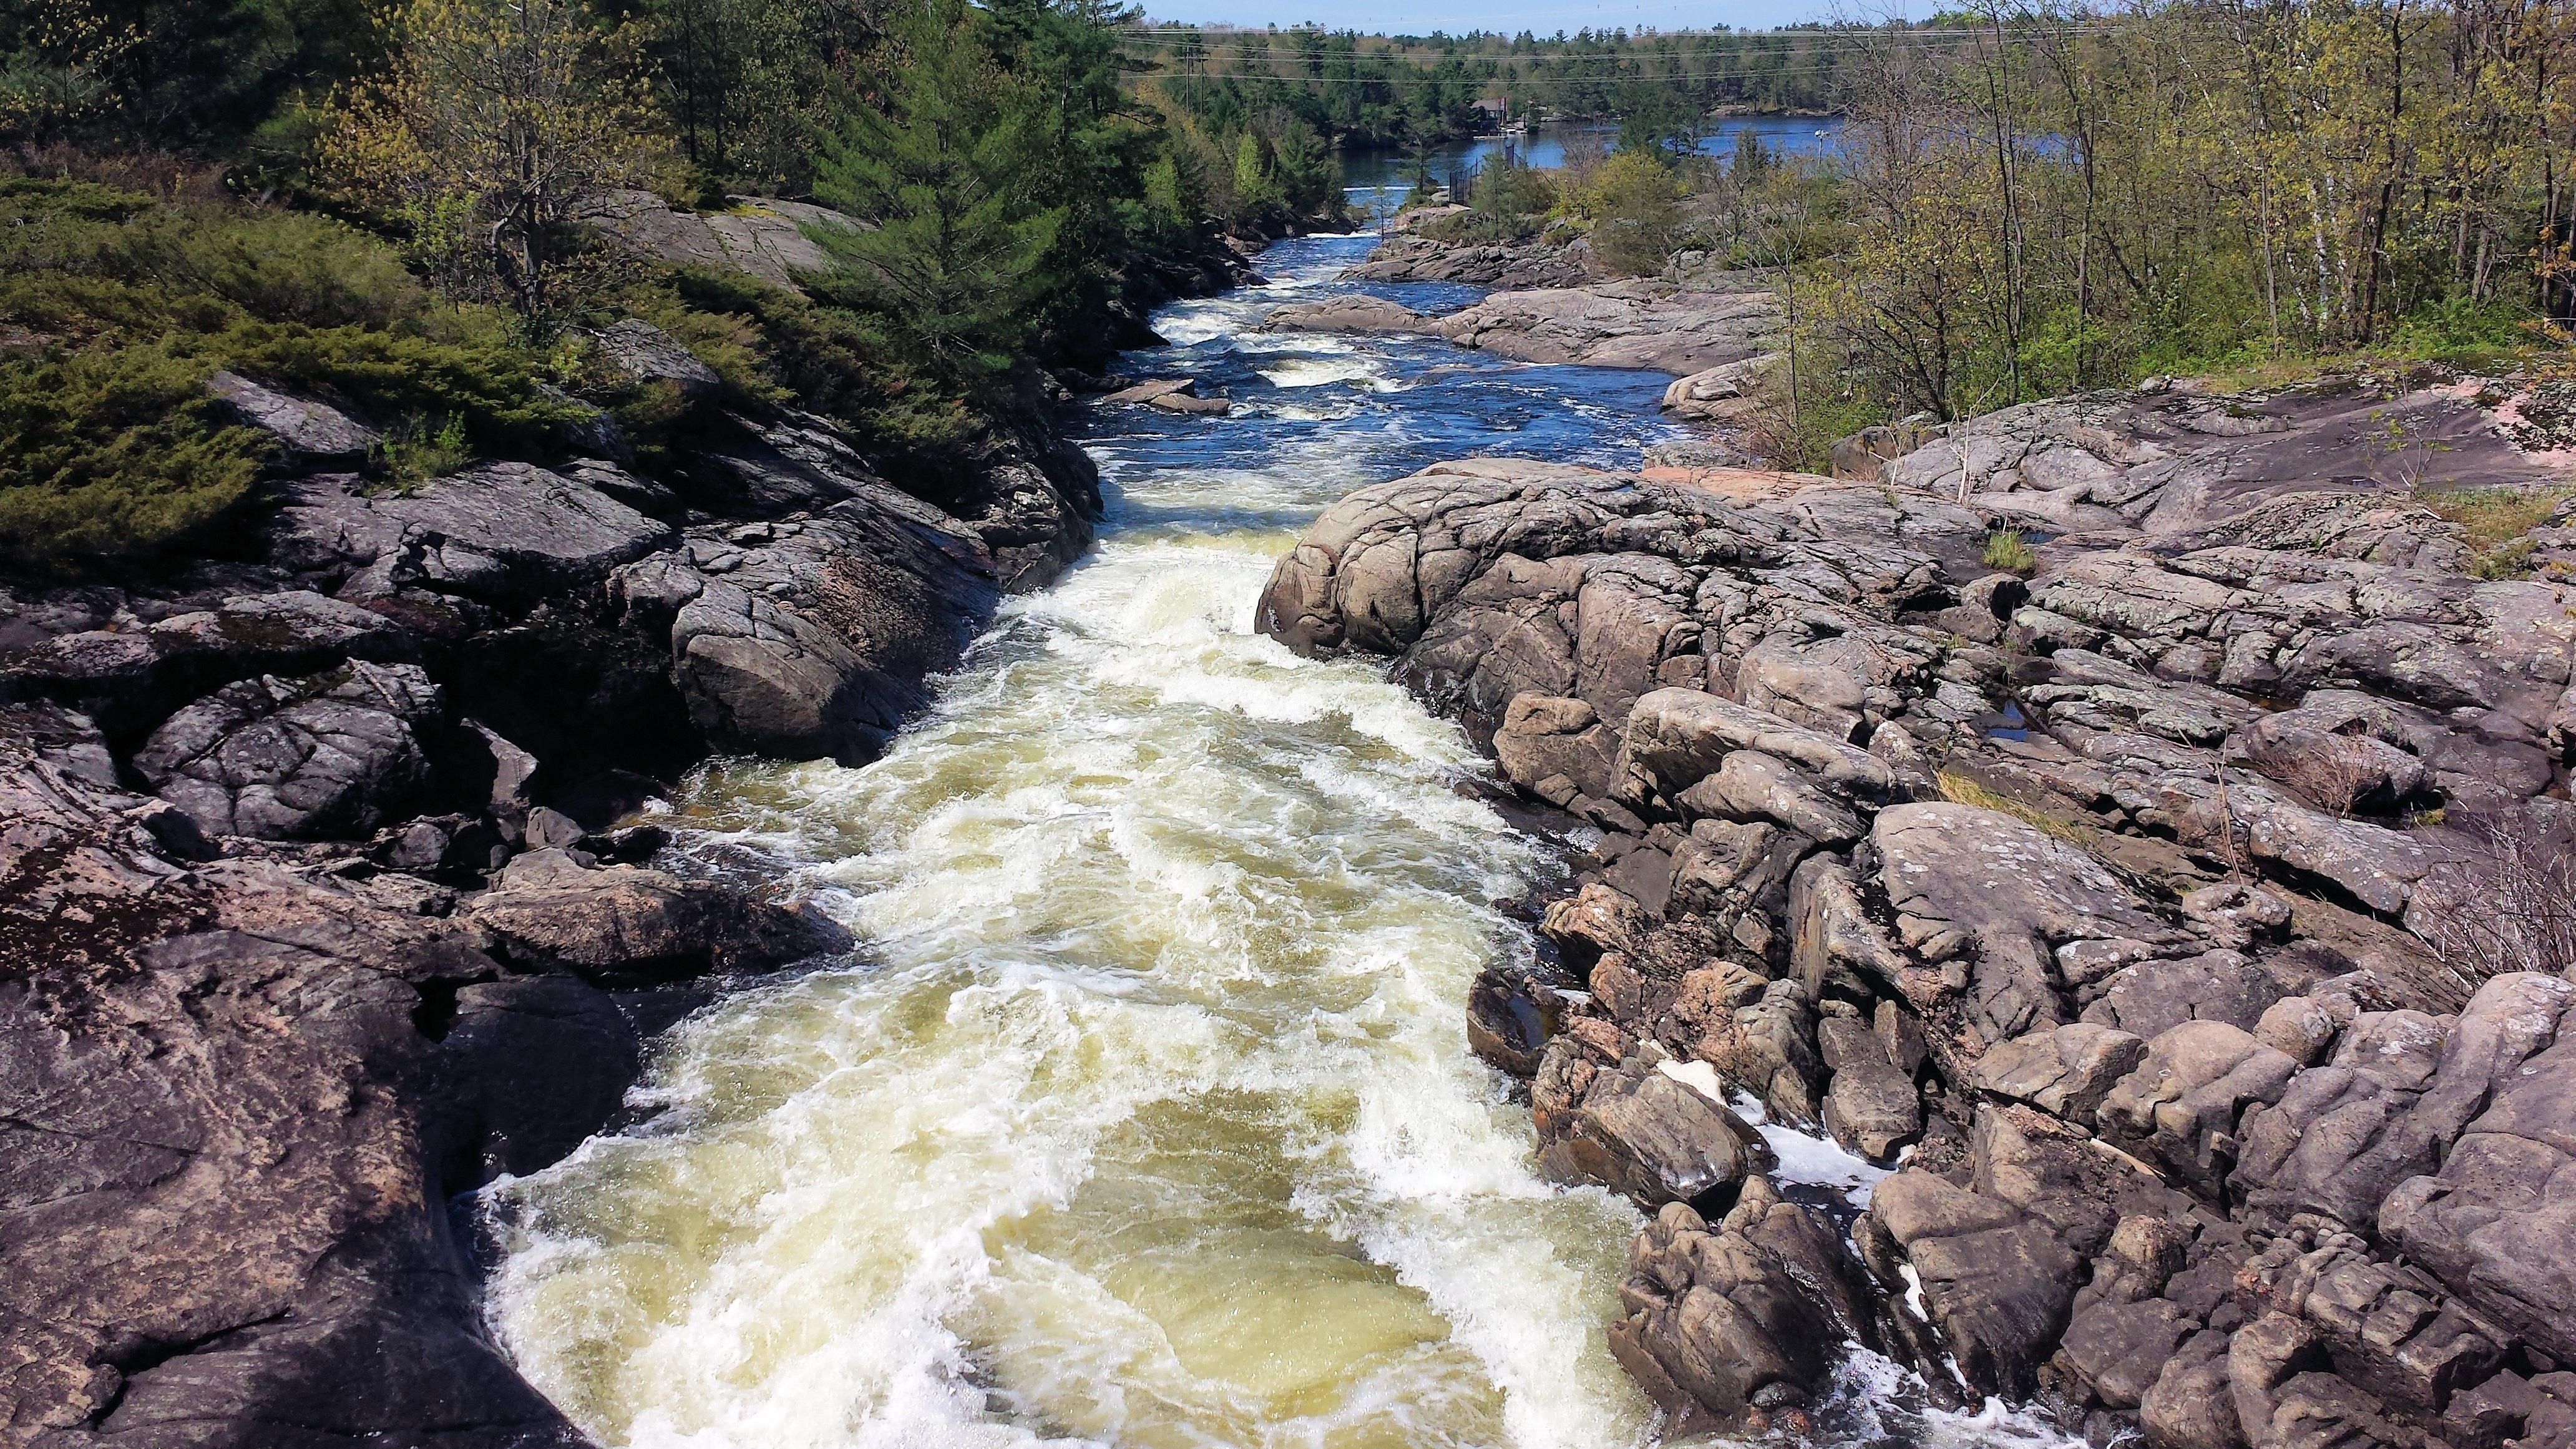
landscape, water, rock, wilderness, mountain, river, valley, environment, stream, scenic, natural, scenery, rapid, canyon, body of water, rocks, geology, water feature, watercourse, wadi, landform, nature landscape, big chute, ontario hydro, geographical feature, geological phenomenon